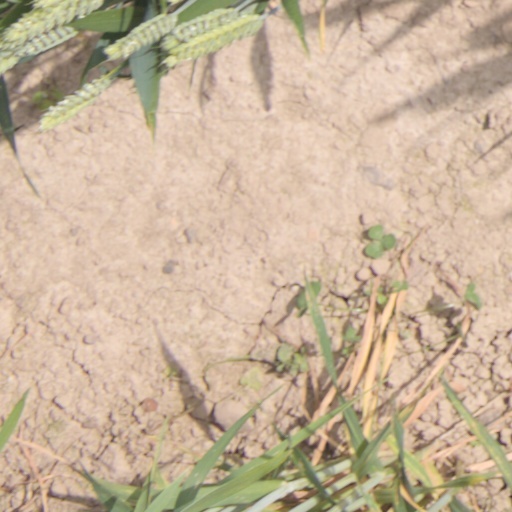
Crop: wheat